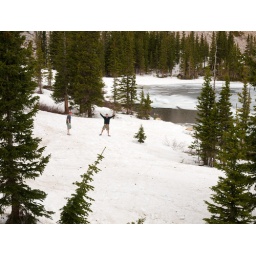
On our way to the rock field at Lake Marie in medicine Bow Forest.